Hermann Detzner

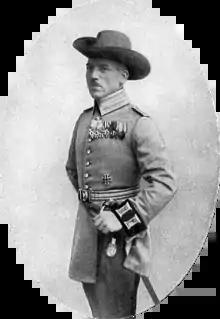
Hermann Detzner, portrayed on the jacket of the 1921 edition of his book "Four Years Among the Cannibals".

Hermann Philipp Detzner (16 October 1882 – 1 December 1970) was a German engineer and surveyor, who served as an officer in the German colonial security force ("Schutztruppe") in "Kamerun" (Cameroon) and German New Guinea. He gained fame for evading capture after Australian troops invaded German New Guinea at the start of World War I.